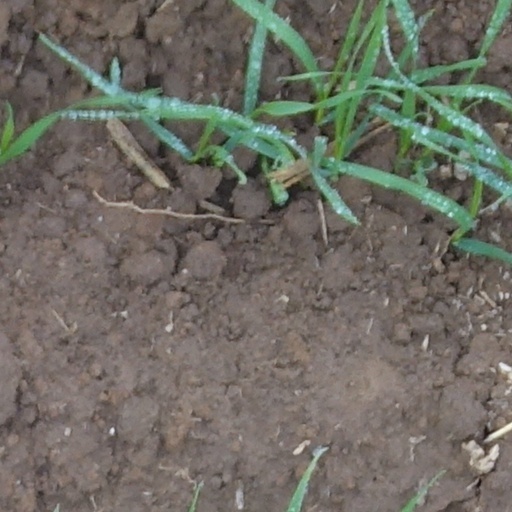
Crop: wheat